Edward Albert

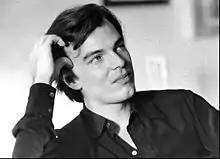
Albert in 1977

Edward Laurence Albert (February 20, 1951 – September 22, 2006) was an American actor. The son of actor Eddie Albert and Mexican actress Margo, he starred opposite Goldie Hawn in "Butterflies Are Free" (1972), a role for which he won a Golden Globe Award for New Star of the Year. He was nominated for Best Actor in a Motion Picture – Musical or Comedy. Albert starred in more than 130 films and television series, including "Midway", "The Greek Tycoon", "Galaxy of Terror", "The House Where Evil Dwells", "The Yellow Rose", "Falcon Crest" and "Power Rangers Time Force".